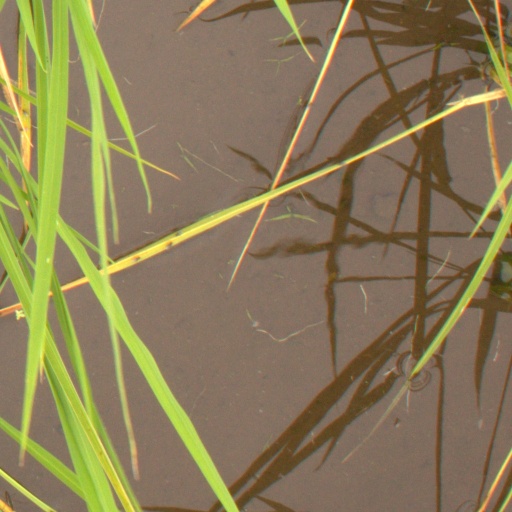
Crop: rice